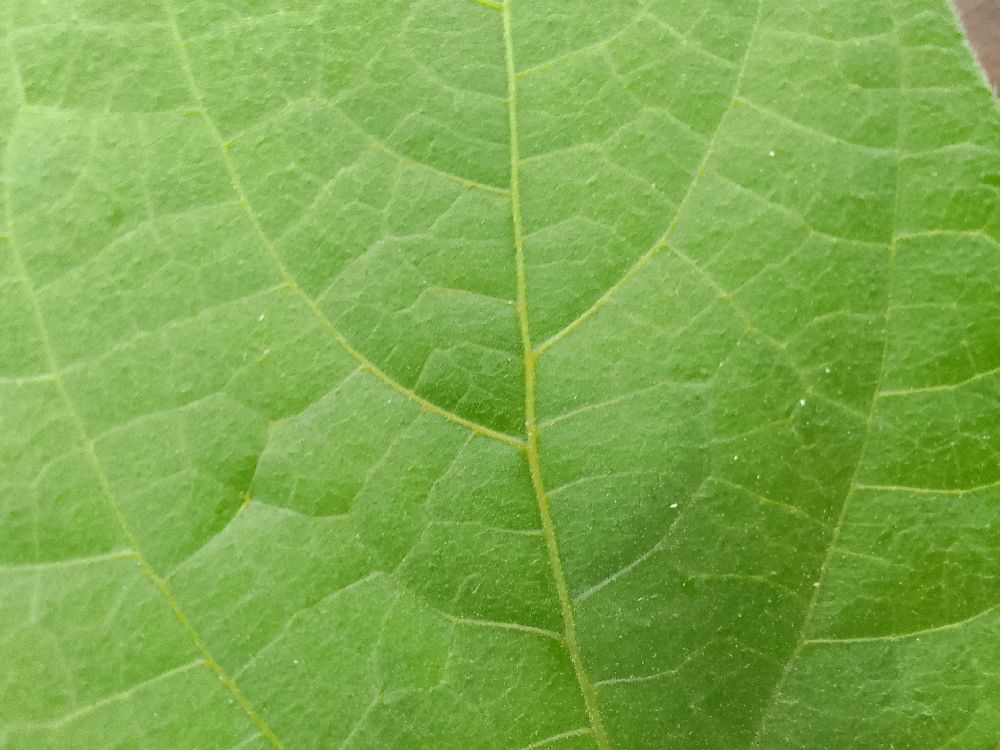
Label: healthy